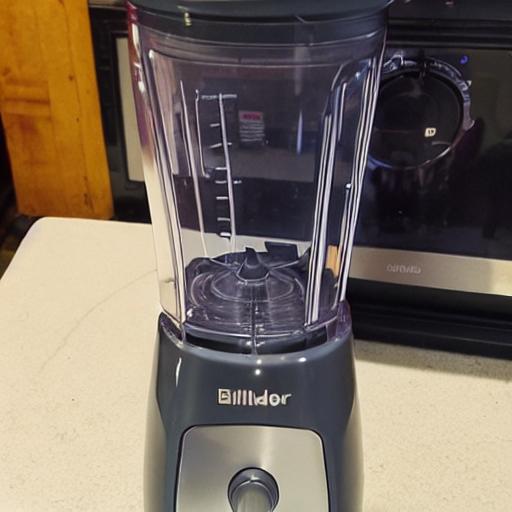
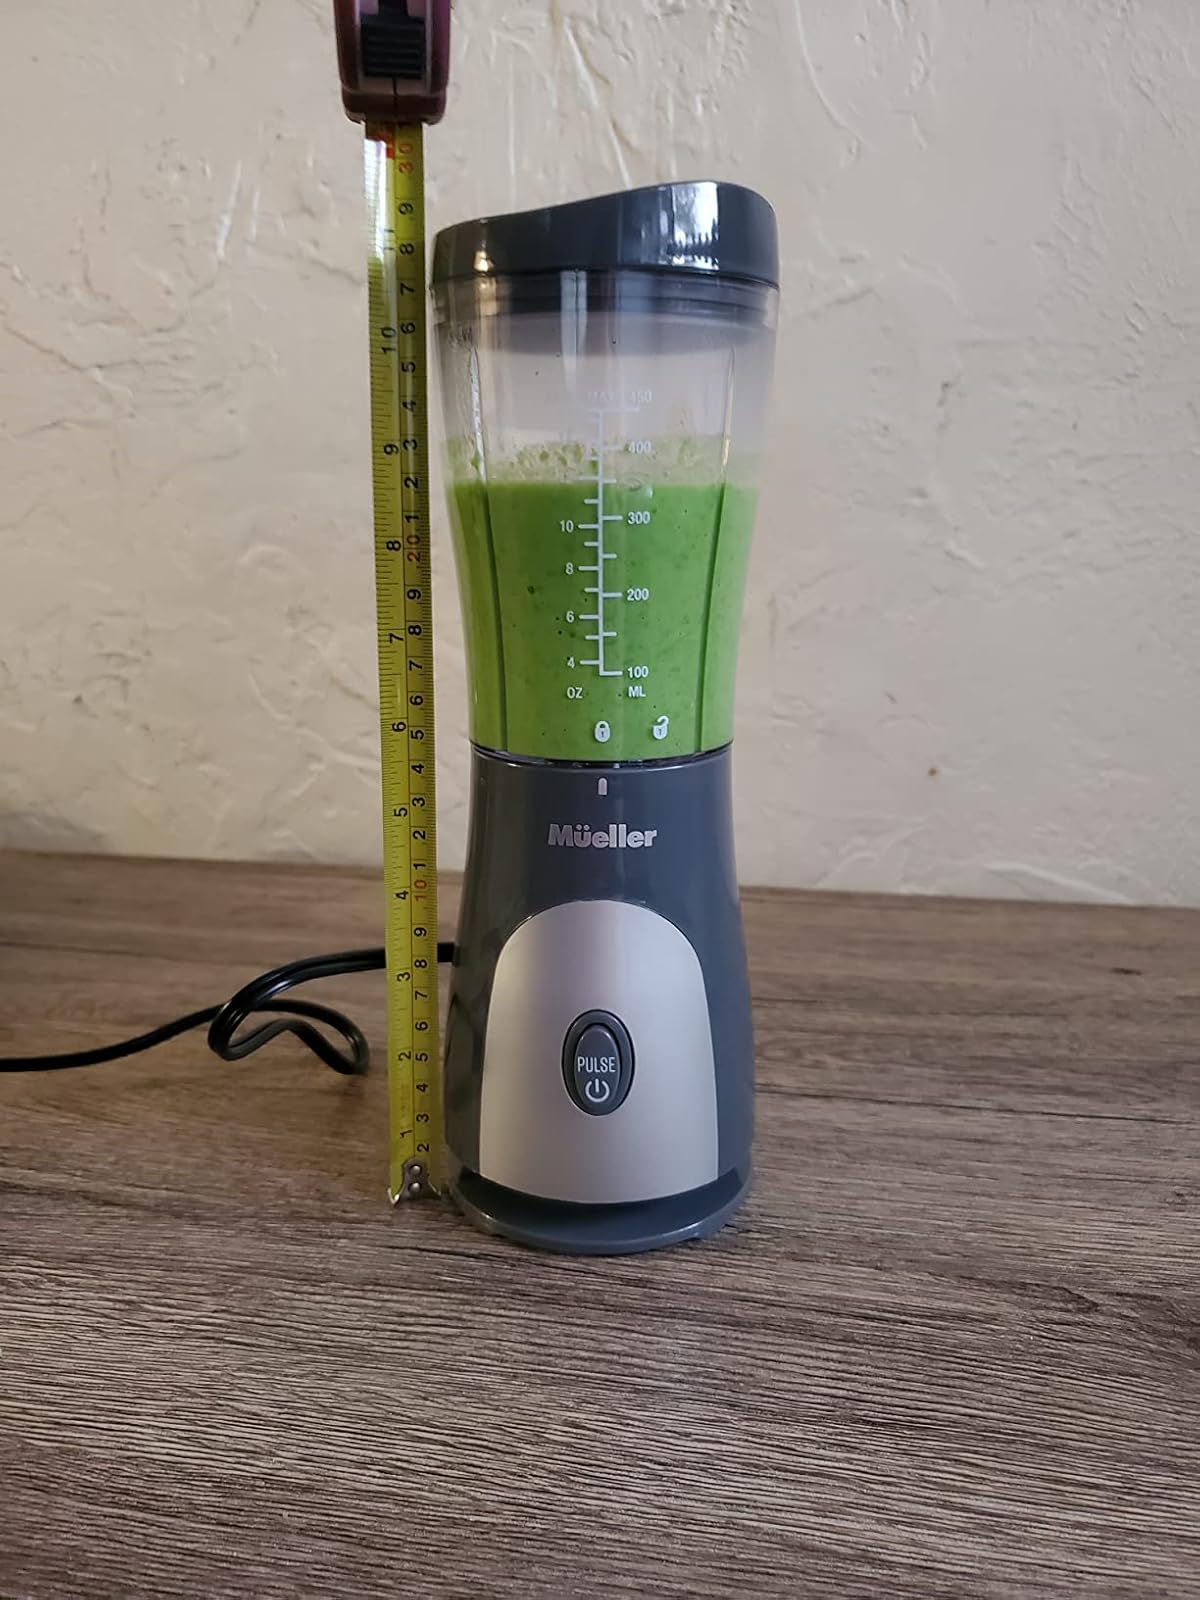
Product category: items_blender
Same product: no